Indianapolis Union Station

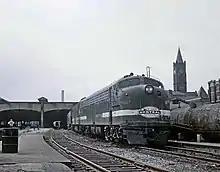
New York Central Railroad passenger train at Union Station in 1967

The first railroad to reach Indianapolis was the Madison and Indianapolis Railroad, which began service there in 1847. Competing railroads began connecting Indianapolis to other locations, but each had its own station in various parts of the young city, creating problems for passengers and freight alike. This problem was common to many U.S. cities, but Indianapolis was the first to solve it with a union station, which all railroads were to use. In August 1849, the Union Railway Company was formed, and it began to lay tracks to connect the various railroads. Then in 1853, it built a large brick train shed at the point where all the lines met. Between these dates, nearby Columbus, Ohio had built Columbus Union Station in 1851, becoming the first union station built. However, Indianapolis's station had more elements of a cooperative union station, especially as the Columbus station had one railroad lease space to another, while the Indianapolis station was a joint effort and ownership agreement.